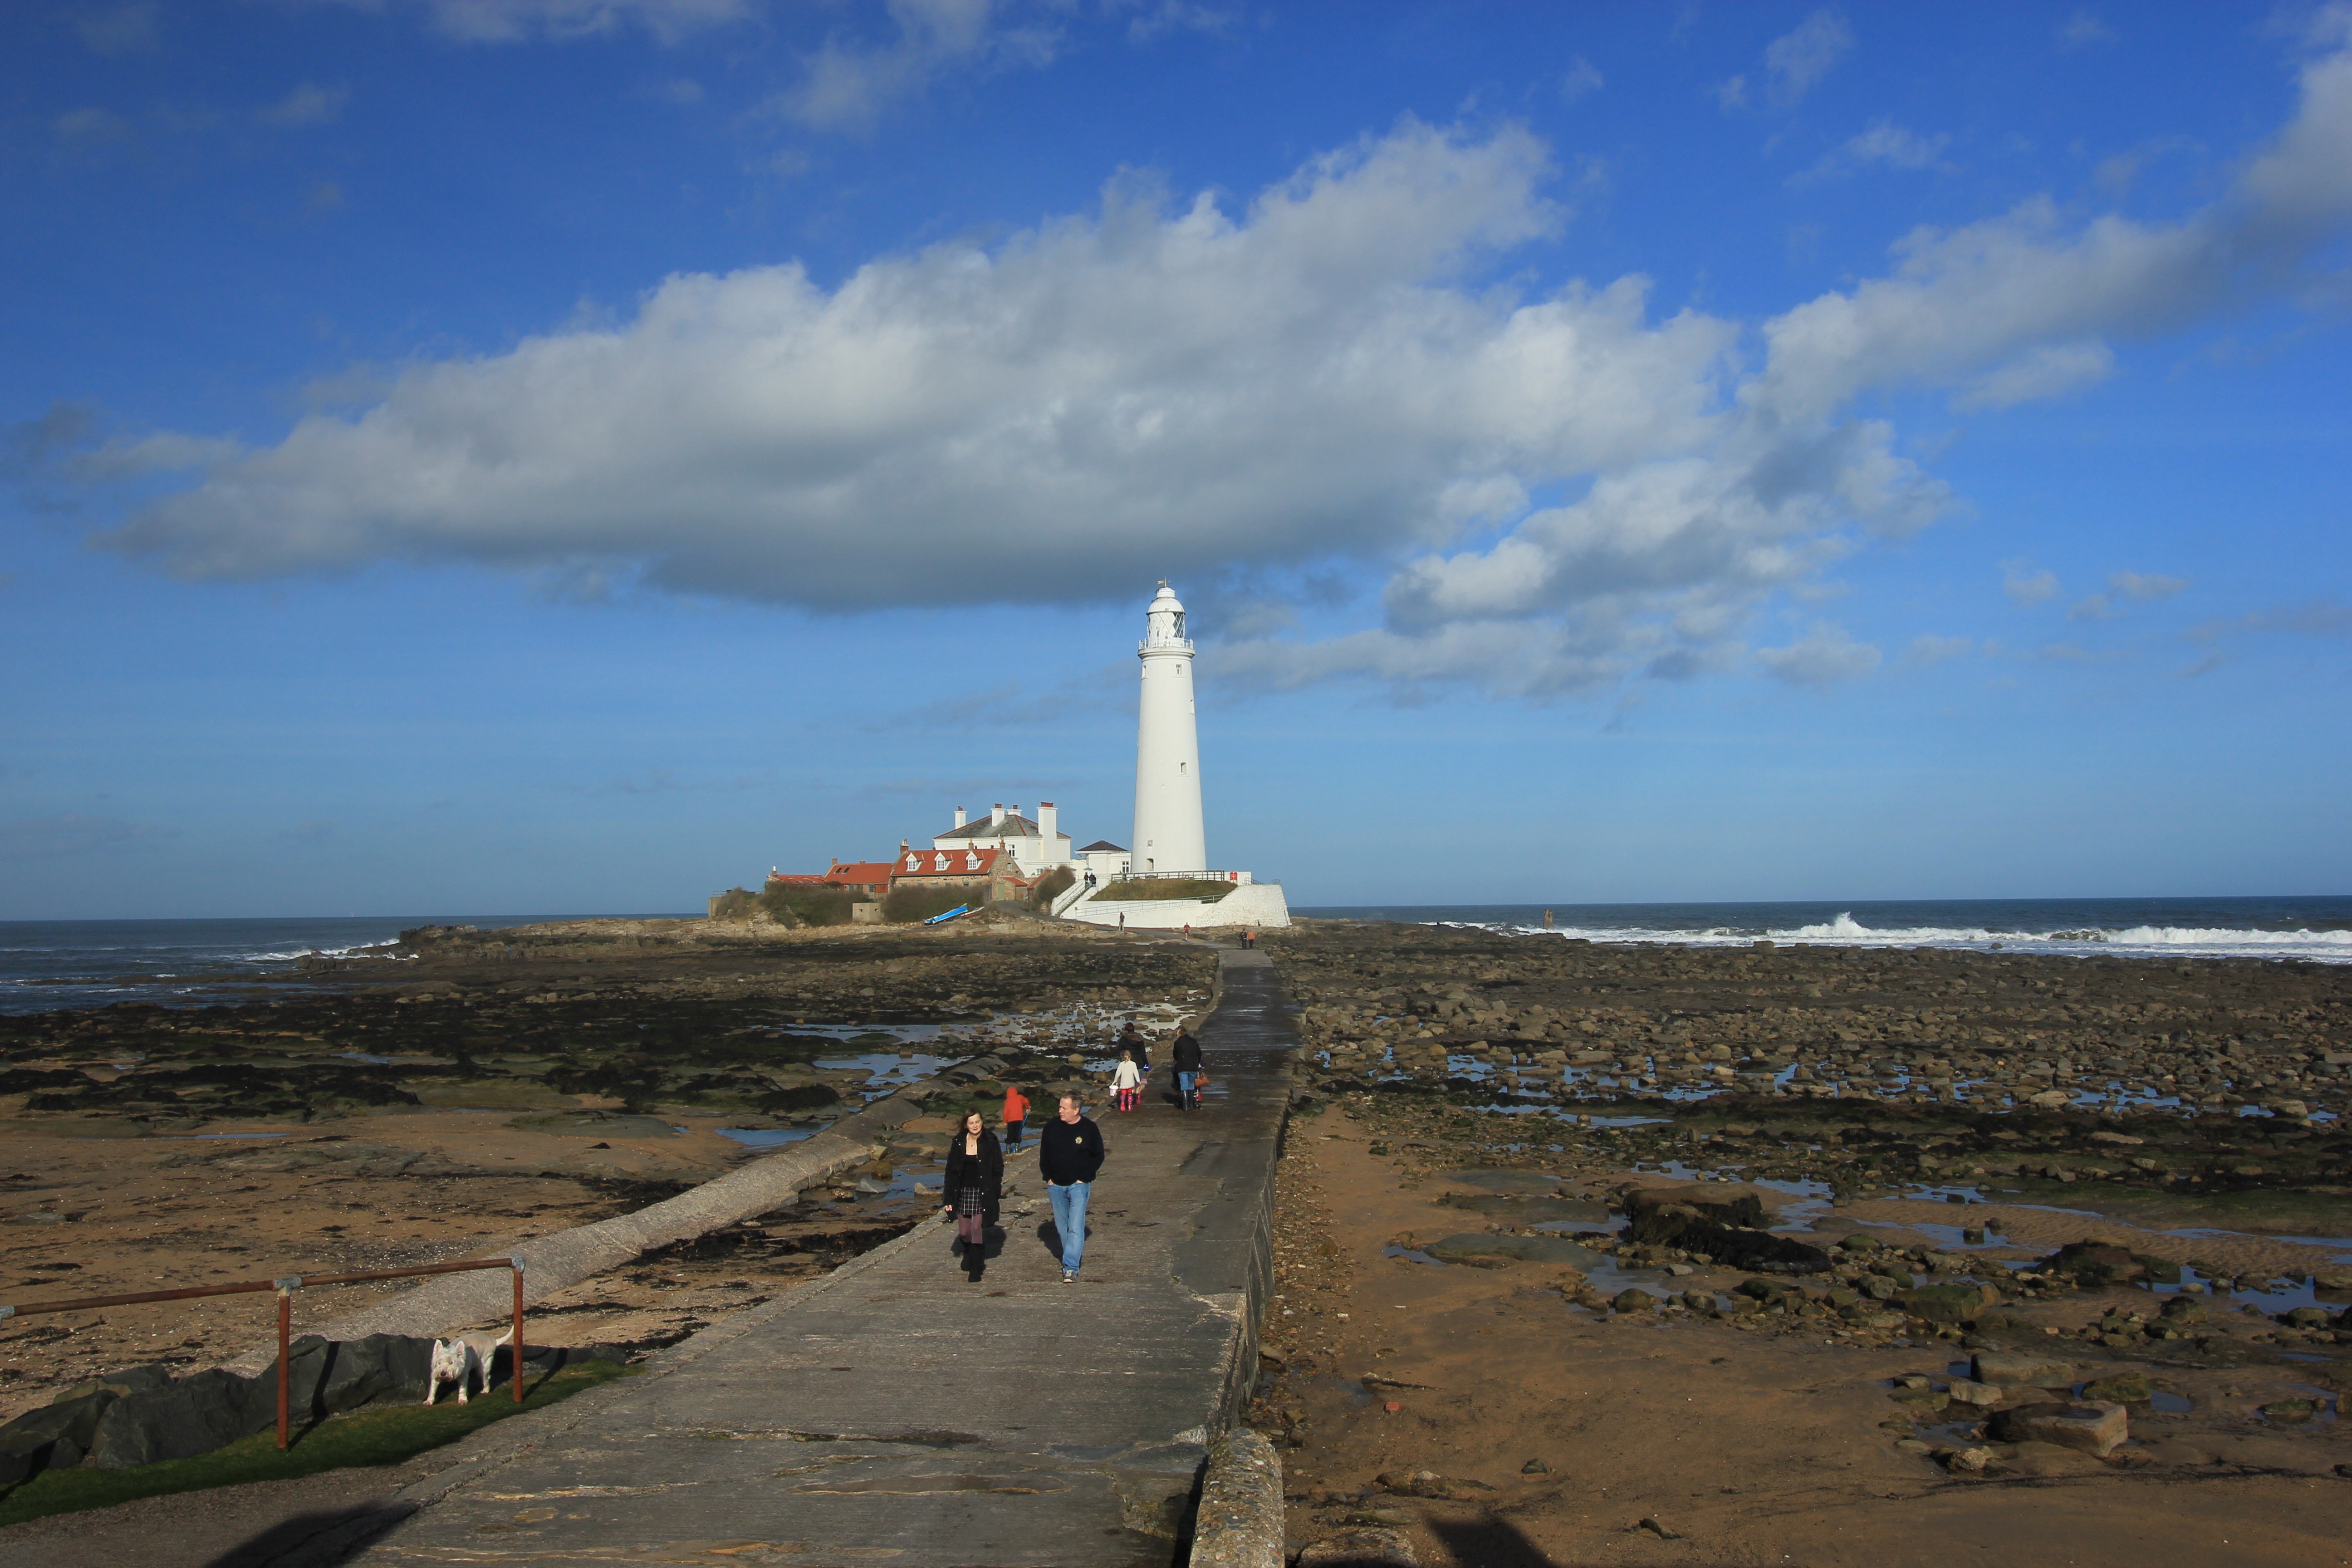
beach, landscape, sea, coast, water, outdoor, sand, ocean, horizon, cloud, lighthouse, sky, white, shore, wave, wind, coastal, vacation, coastline, tower, seascape, bay, island, landmark, beacon, blue, rocky, tourism, body of water, rocks, uk, england, north, navigation, breakwater, cape, east, whitley bay lighthouse, whitley, mary's